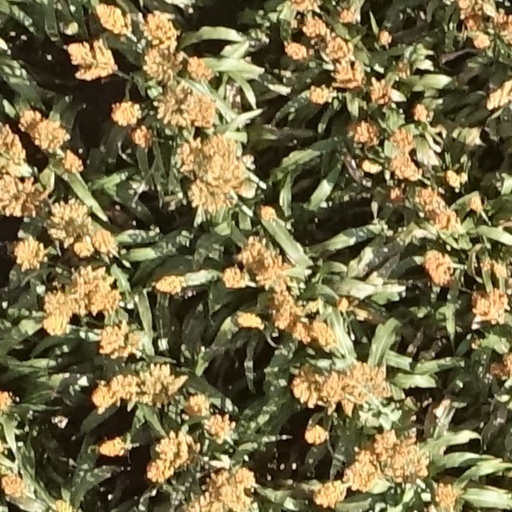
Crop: sorghum